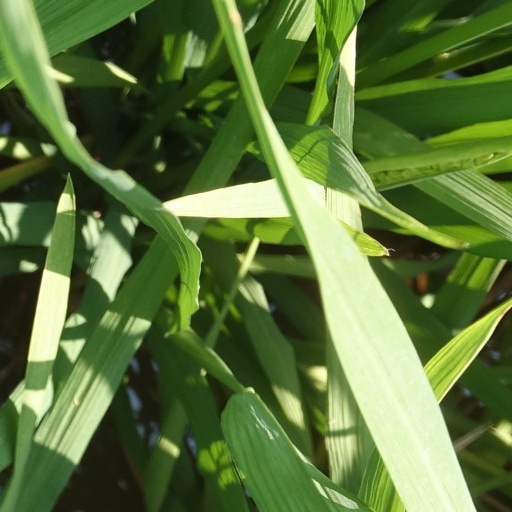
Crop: rice